Jakov Gojun

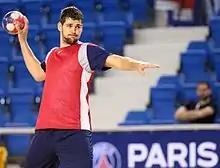
Gojun training in 2013

On 6 October PSG won the derby against Montpellier 30:29. Gojun scored his first goal for the club three days later against US Ivry. On December 5 PSG lost their first match in the league against US Dunkerque 25:21. A week later they lost to HBC Nantes.